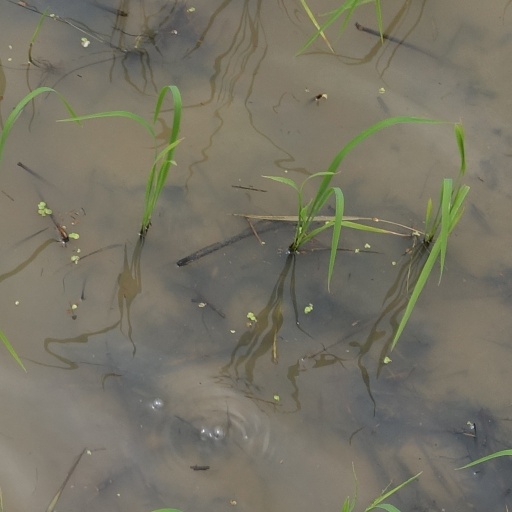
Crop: rice